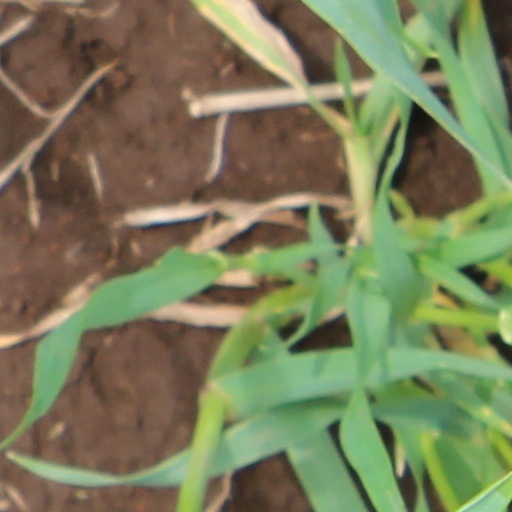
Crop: wheat